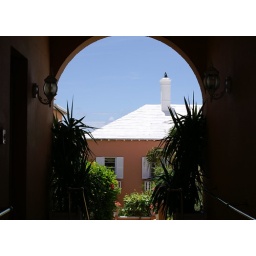
The houses in Bermuda all hae these white terraced roofs that are stunning in the sunlight.